Kit Harington

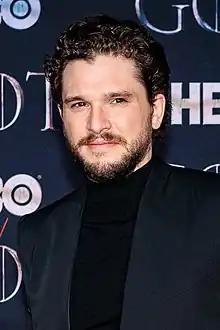
Harington in 2019

Christopher Catesby Harington (born 26 December 1986), known professionally as Kit Harington, is an English actor. He is best known for his role as Jon Snow in the HBO fantasy television series "Game of Thrones" (2011–2019), for which he received a Golden Globe nomination and two nominations for Primetime Emmy Awards and Critics' Choice Television Awards.